Eugene W. Biscailuz

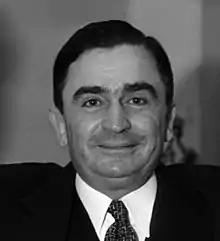

Eugene W. Biscailuz (March 12, 1883 – May 16, 1969) was an American police officer. He organized the California Highway Patrol, and later became the 27th Sheriff of Los Angeles County, California, serving in that capacity for 26 years, from 1932 to 1958.